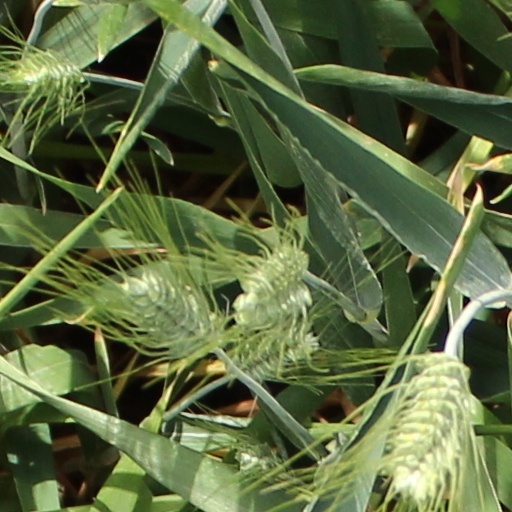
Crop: wheat